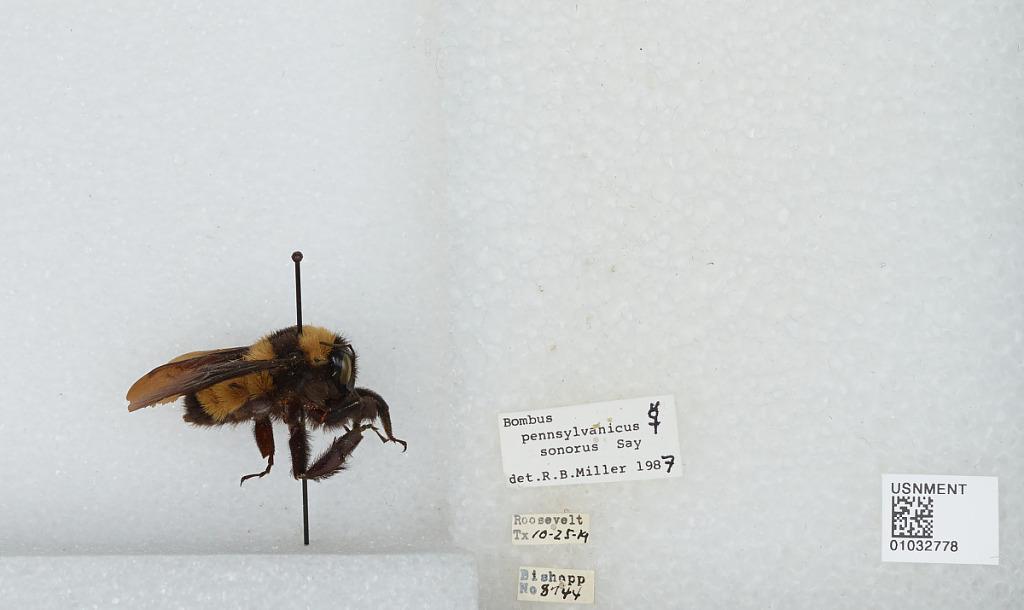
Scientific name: Bombus (Fervidobombus) sonorus Say
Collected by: Bishopp
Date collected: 1919-10-25
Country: United States
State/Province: Texas
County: Kimble
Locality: Roosevelt
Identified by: Miller, R. B.